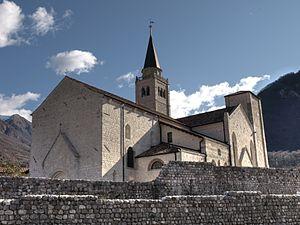
Venzone est une commune italienne de la province d'Udine dans la région autonome du Frioul-Vénétie Julienne en Italie.